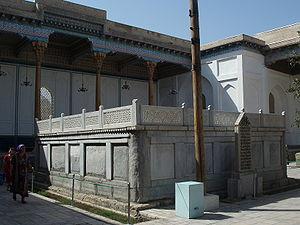
La tariqa naqshbandiyya est l'une des quatre principales confréries soufies. Elle tire son nom de Khwaja Shâh Bahâ’uddîn Naqshband, qui est considéré comme son maître, bien que ne l'ayant pas fondée. Abû Ya’qûb Yûsuf al-Hamadânî, né en 1140, et ‘Abd al-Khâliq al-Ghujdawânî, né en 1179, sont les fondateurs des principes de cette voie soufie.
Muhammad Bahâ’uddin Shâh Naqshband, né en 1317 dans le village de Qasr al-‘Arifan, près de Boukhara est considéré comme le maître de la Naqshbandiyya par ses adeptes, qui lui donnent notamment les titres de « Sultan des Saints », ou de « grand assistant ».
Boukhara est une ville d'Ouzbékistan, située au centre-sud du pays. C'est la capitale de la province de Boukhara. Ses habitants sont les Boukhariotes.